Estimation of stature

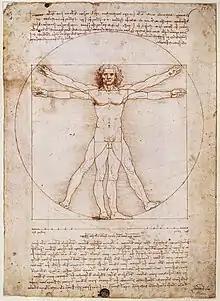
The body proportions of "Vitruvian Man". The armspan is marked equal to the stature of the subject. Leonardo da Vinci developed rules for drawing human proportions. For example, human body height is to be the length of eight heads, with an additional one-quarter head for neck length. Leg length is to be four head lengths.

Forensic estimation of stature is part of the identification process necessary when dismembered body parts are found. It is also possible to estimate the stature from bones. Even measurements of parts of the body, such as a finger, can be used to estimate the stature.